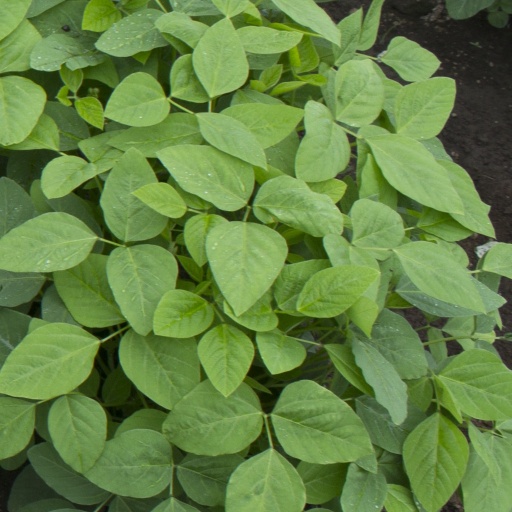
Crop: soybean